USB On-The-Go

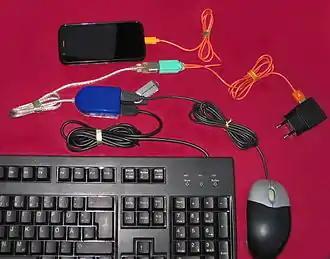
A USB OTG setup involving a number of devices

Standard USB uses a host/device architecture; a "host" acts as the Host device for the entire bus, and a USB "device" acts as a Peripheral. If implementing standard USB, devices must assume one role or the other, with computers generally set up as hosts, while (for example) printers normally function as a Peripheral. In the absence of USB OTG, cell phones often implemented Peripheral functionality to allow easy transfer of data to and from computers. Such phones could not readily be connected to printers as they also implemented the peripheral role. USB OTG directly addresses this issue.